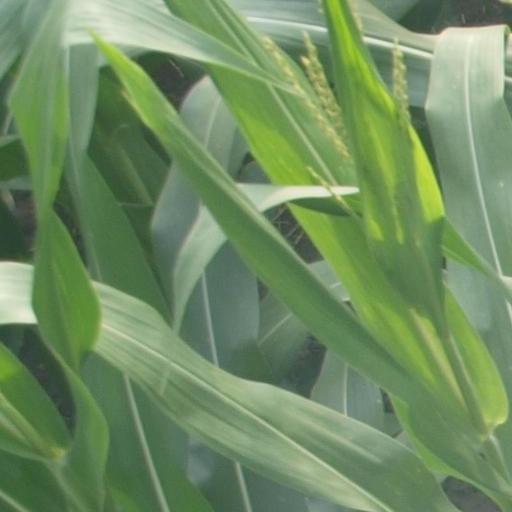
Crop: maize; corn